Sörla saga sterka

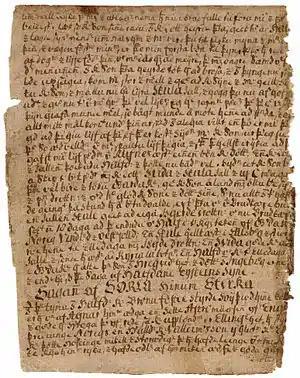
"Sörla saga sterka", manuscript F. 8v of Rask 32 (18th century).

Sörla saga sterka is a legendary saga which was written in the 14th or 15th century.